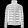
Label: Coat